Templestowe Lower

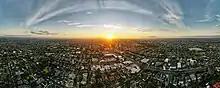
Templestowe sunrise

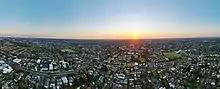
Templestowe Lower Sunset 2 April 2021

In 1841 Frederic Unwin, a Sydney solicitor, purchased 5,120 acres, or eight square miles of land, including most of the present suburb of Lower Templestowe, from the Crown, for one pound an acre under the terms of the short-lived Special Survey regulations. The area was sometimes known as Unwin's Special Survey.